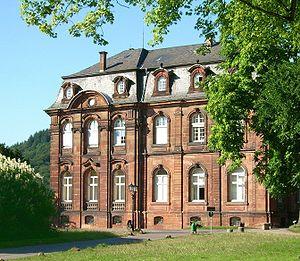
Mettlach est une commune allemande du Land de Sarre, arrondissement de Merzig-Wadern. Elle est le siège de la faiencerie Villeroy & Boch qui occupe l'ancienne abbaye dont la façade baroque orne la rive droite de la Sarre, au débouché de la boucle de la Sarre.